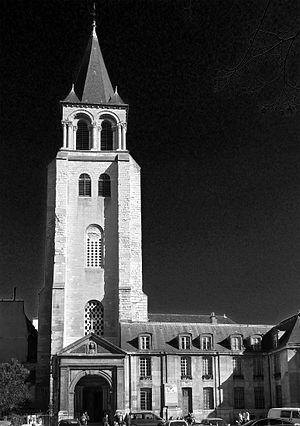
Eglise de Saint-Germain-des-Prés (tour-clocher) - Paris VI This building is en partie classé, en partie inscrit au titre des Monuments Historiques. It is indexed in the Base Mérimée, a database of architectural heritage maintained by the French Ministry of Culture,
L’abbaye Saint-Germain-des-Prés, qui comprend l'actuelle église Saint-Germain-des-Prés, est une ancienne abbaye bénédictine de Paris, située 3 place Saint-Germain-des-Prés dans l'actuel 6ᵉ arrondissement. Fondée au milieu du VIᵉ siècle sous le nom de basilique Sainte-Croix et Saint-Vincent par le roi mérovingien Childebert Iᵉʳ et saint Germain, évêque de Paris, elle doit son nom actuel à ce dernier.